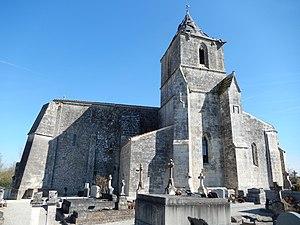
La façade sud-ouest de l'église Saint Pierre de Champdolent (Charente-Maritime, France). This building is indexed in the Base Mérimée, a database of architectural heritage maintained by the French Ministry of Culture,